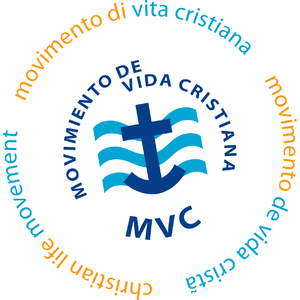
Luis Fernando Intriago Páez est un prêtre sécularisé de Guayaquil qui a été curé de l'église Notre-Dame de Czestochowa de 1996 à 2013, lorsqu'il a été démis de ses fonctions sacerdotales par l'archidiocèse de Guayaquil.